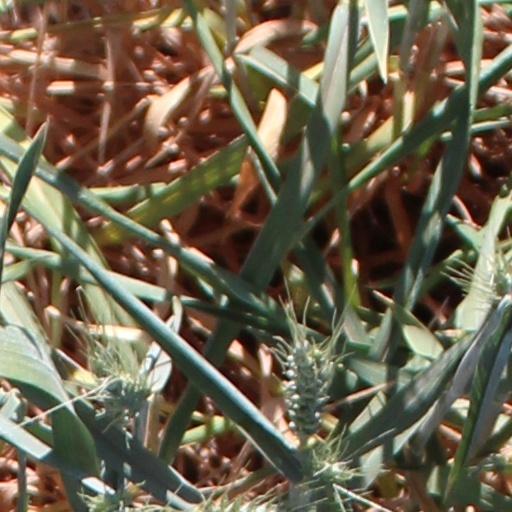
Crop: wheat